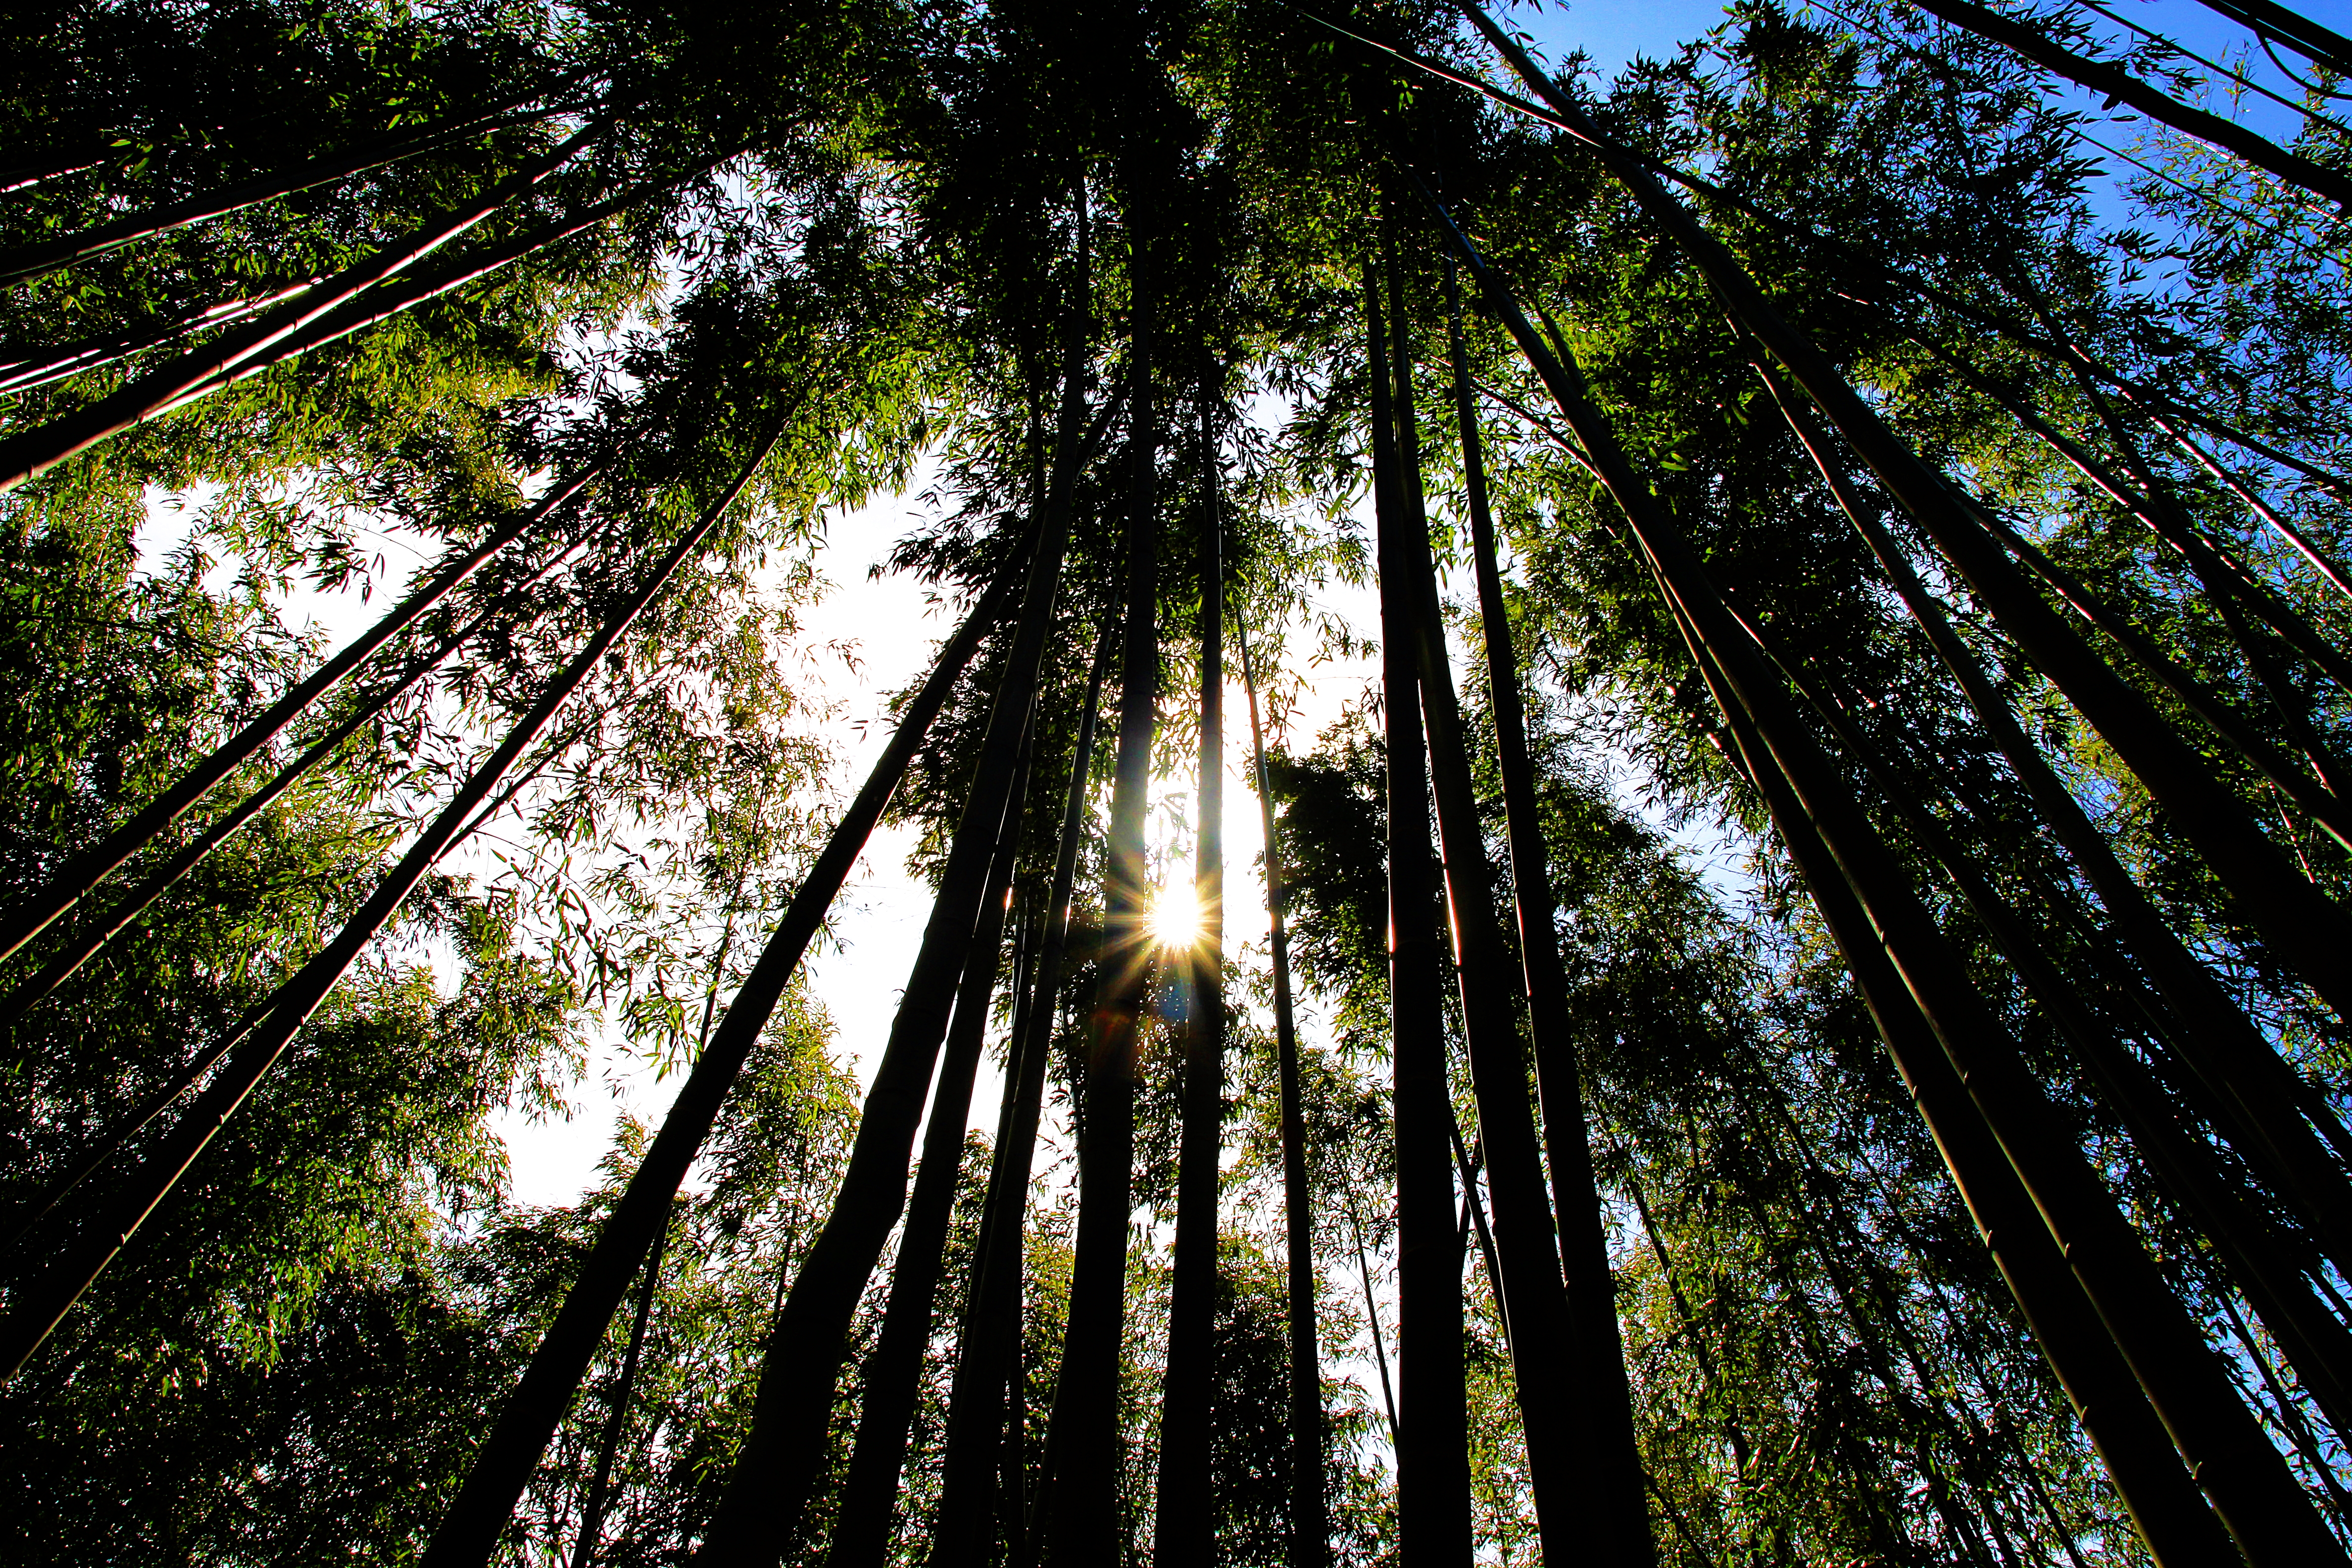
japan, tree, nature, forest, natural environment, vegetation, sky, sunlight, old growth forest, woody plant, light, natural landscape, biome, redwood, grove, plant, trunk, tropical and subtropical coniferous forests, branch, leaf, temperate coniferous forest, temperate broadleaf and mixed forest, Northern hardwood forest, spruce fir forest, woodland, valdivian temperate rain forest, jungle, Bigtree, wood, plant stem, rainforest, bamboo, pine family, red pine, state park